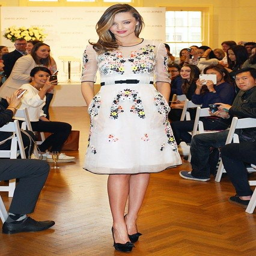
organization leader in a dress